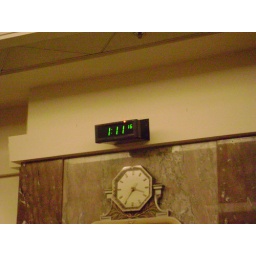
alarming clock in senate office cafe